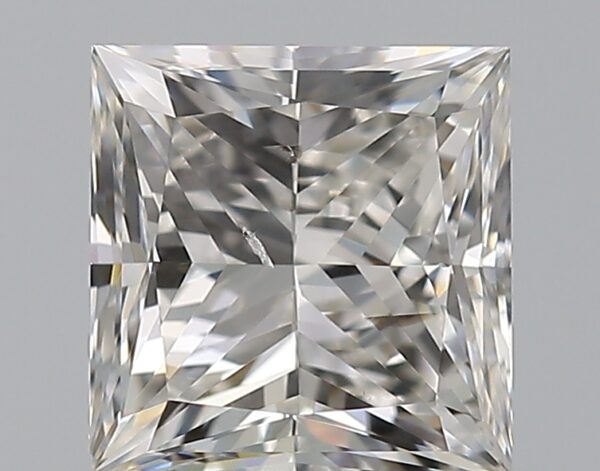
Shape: princess
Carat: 1
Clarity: SI2
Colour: I
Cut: VG
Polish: EX
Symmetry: GD
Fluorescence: F
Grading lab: GIA
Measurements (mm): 5.33 x 5.19 x 3.95